Björn von der Esch

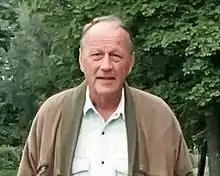
Björn von der Esch

Carl Gösta Björn Joachim von der Esch (11 January 1930 – 10 March 2010) was a Swedish Christian democratic politician, member of the Riksdag 1998–2006.